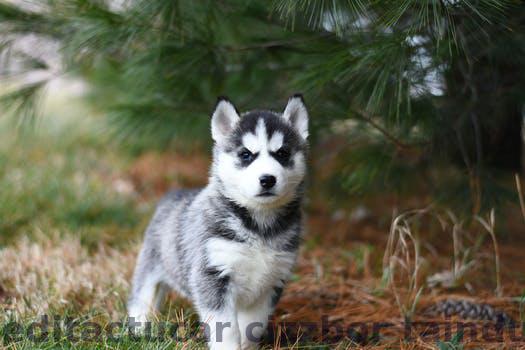
Label: Watermark